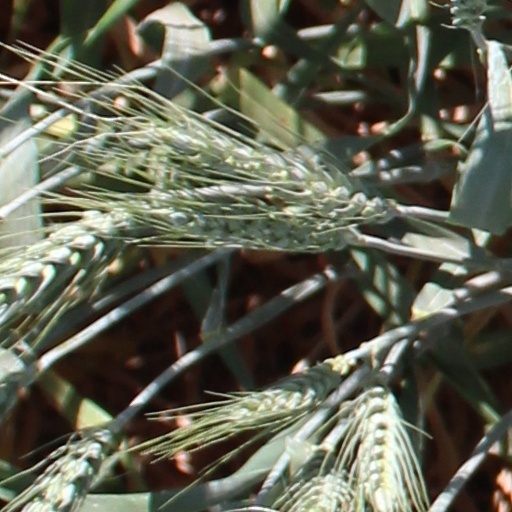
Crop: wheat